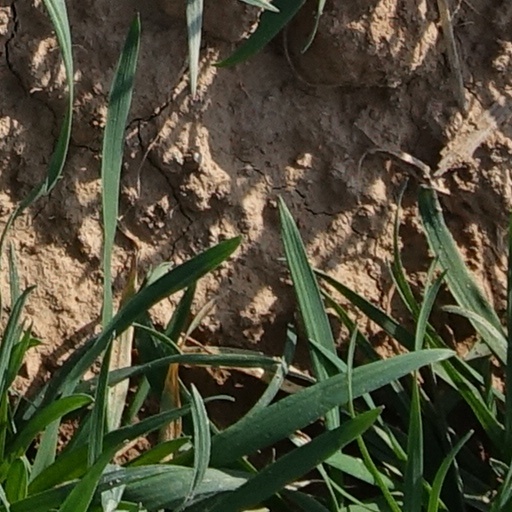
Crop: wheat